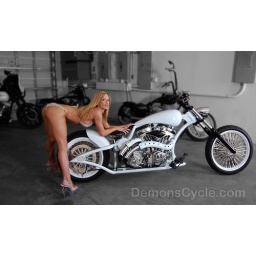
2011 300 wide prostreet motorcycle by Demon's Cycle. Hot show bike and hot bikini girl.